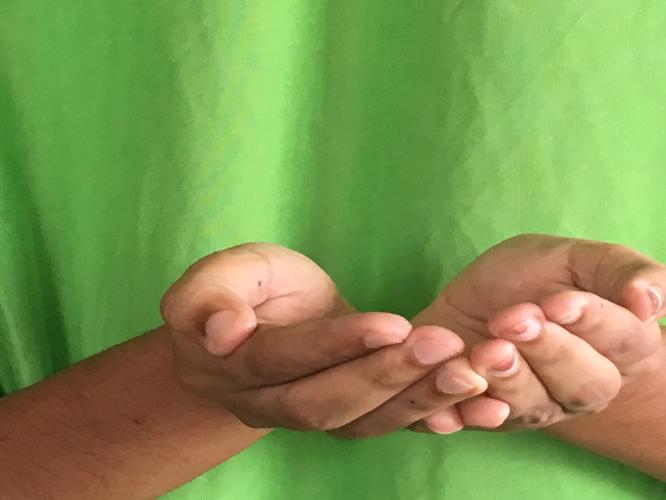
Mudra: Pushpaputa
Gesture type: double_hand